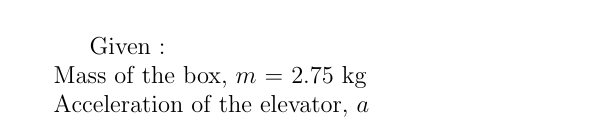
Label: cardboard